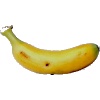
Label: banana_lady_finger